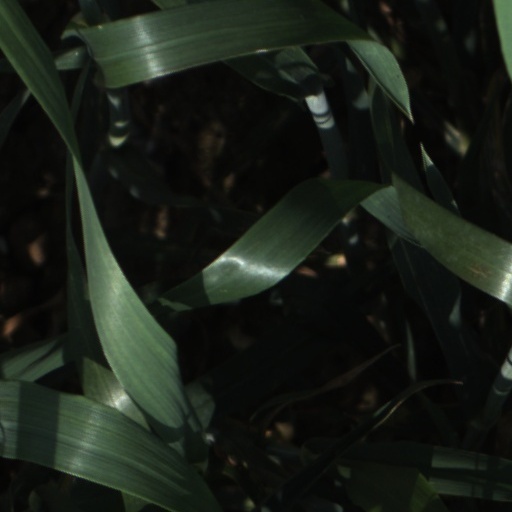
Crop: wheat